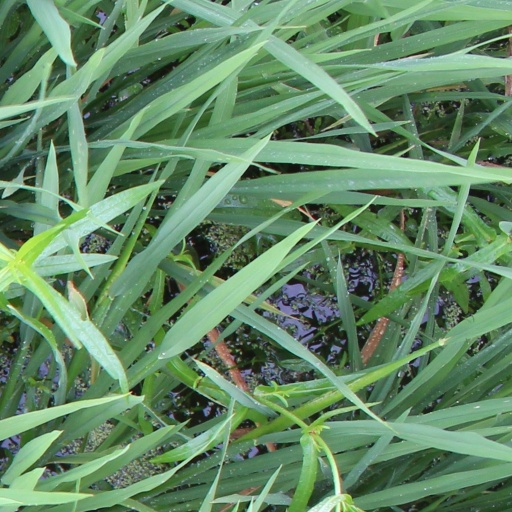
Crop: rice